Dunchurch railway station

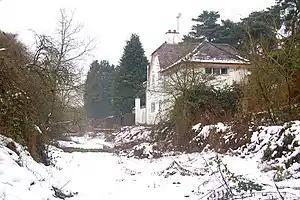
The station building at Dunchurch in 2010

Dunchurch railway station was a railway station serving Dunchurch in the English county of Warwickshire on the Rugby to Leamington line.